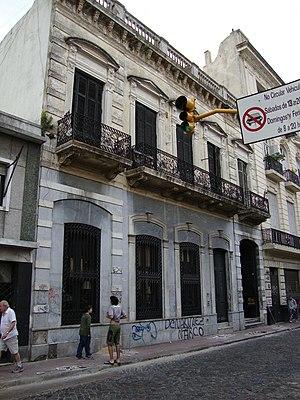
San Telmo est un des quartiers les plus anciens de la ville de Buenos Aires en Argentine.